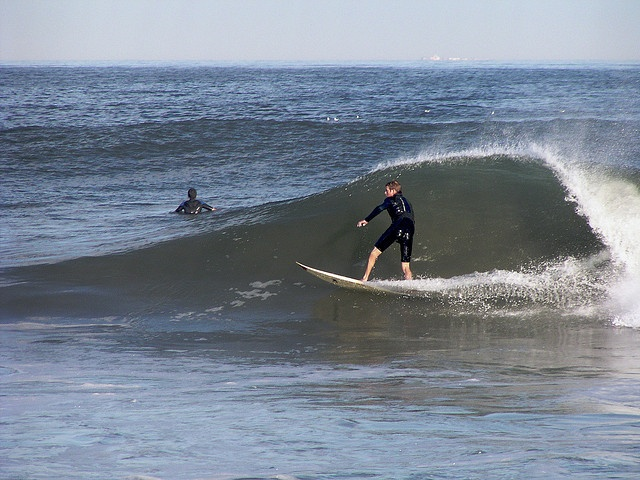
A man riding a wave on top of a surfboard.
Male surfers in wetsuits managing good sized waves.
A man in a wet suit is surfing in the ocean.
Man riding cresting wave while another man is swimming beyond wave
Surfer riding breaking wave in open ocean on nice day.